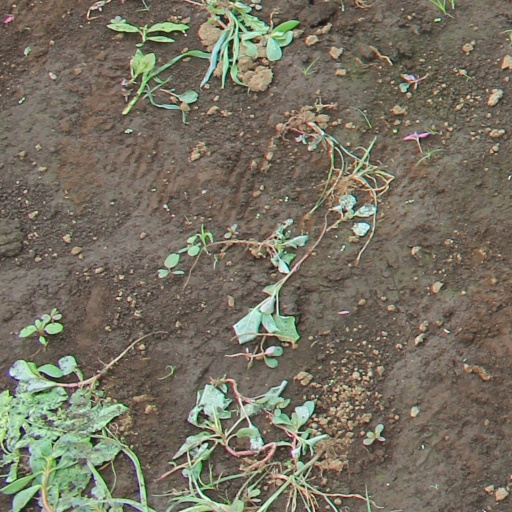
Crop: soybean